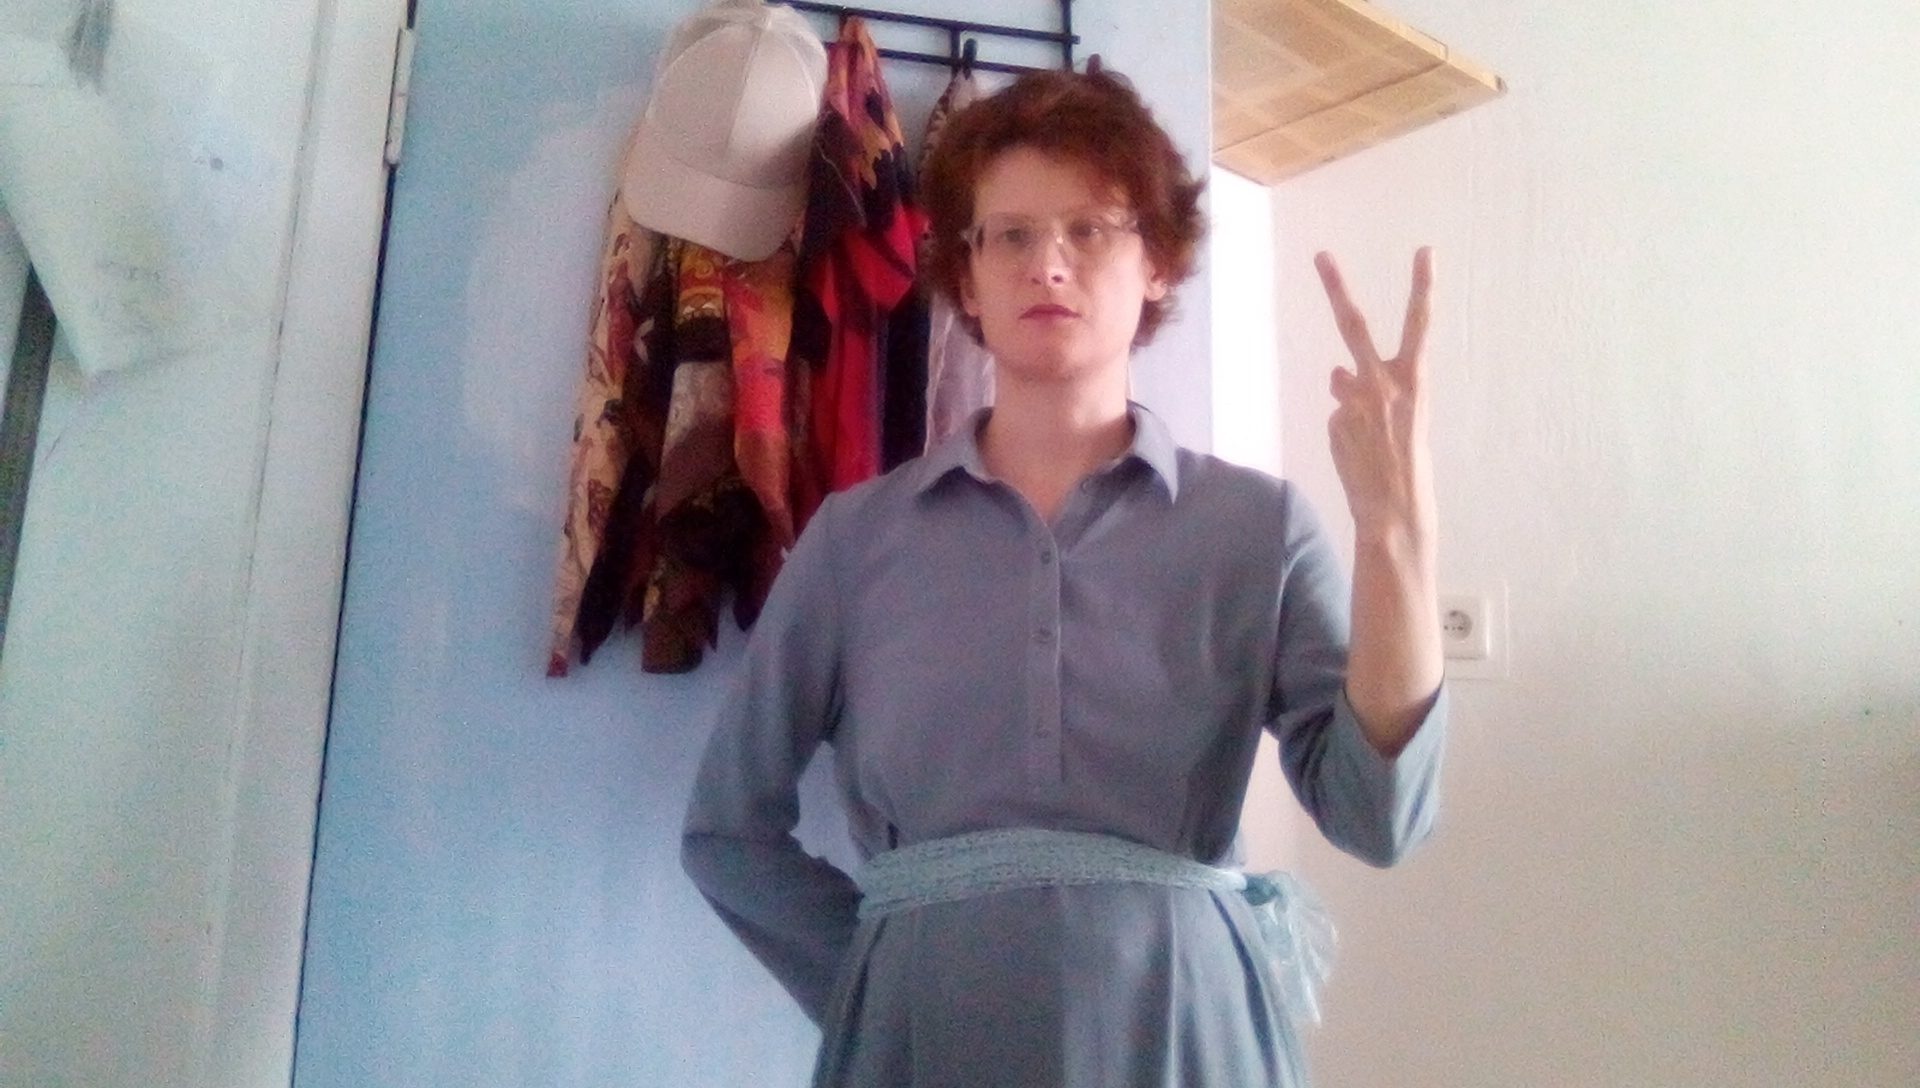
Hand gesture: peace_inverted